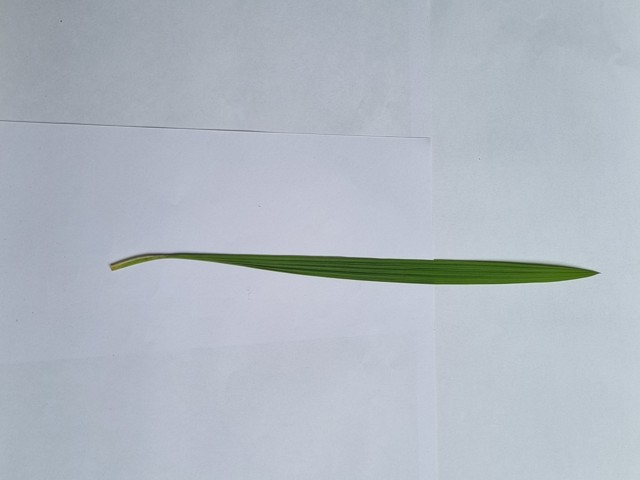
Plant: betal